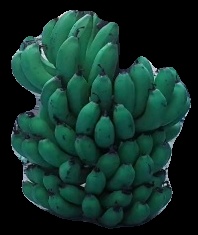
Variety: pachbale
Grade: grade2